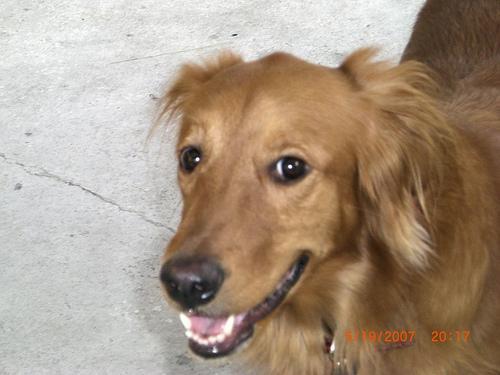
golden_retriever